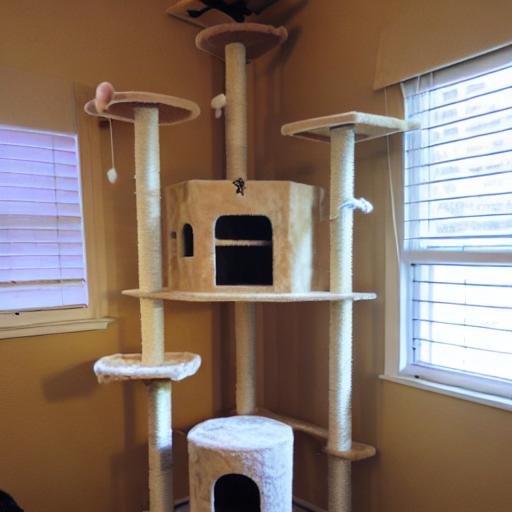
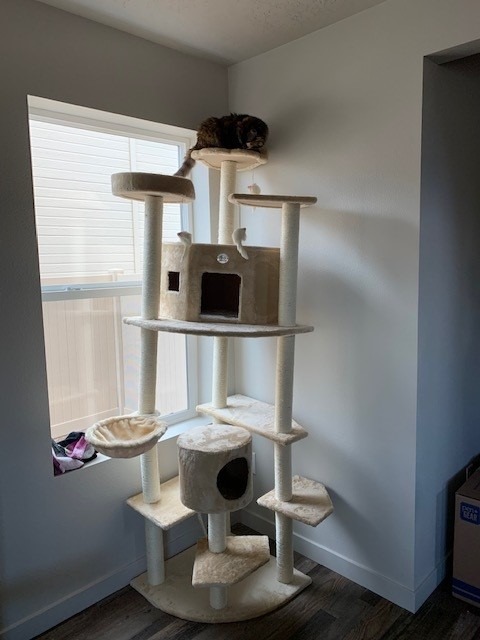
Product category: items_cat tree
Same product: no